St Theresina's Church

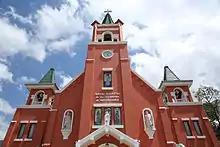
St Theresina's Church in Ossu

St Theresina's Church is a Roman Catholic church in Ossu, East Timor. It is located in the Viqueque Municipality in the Diocese of Baucau. The parish of Ossu is located approximately 150 km from Dili.